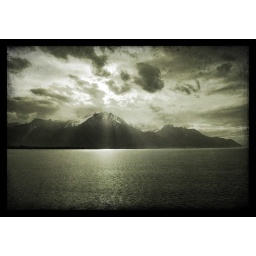
the mountain in the lake